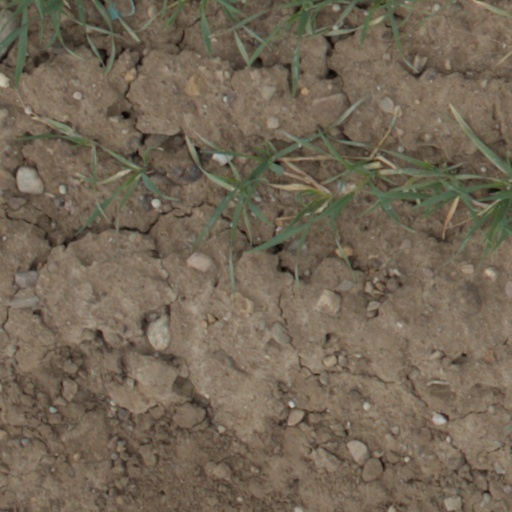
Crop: wheat